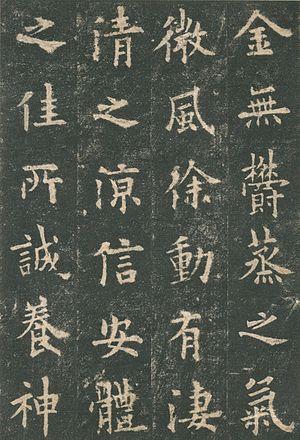
Ouyang Xun, prénom social Xinben, est un érudit confucéen et calligraphe du début de la dynastie Tang. Né à Changsha, dans la province du Hunan, en Chine, dans une famille de fonctionnaires du gouvernement, il meurt dans la province de l'Anhui.